Lost and Found (novel)

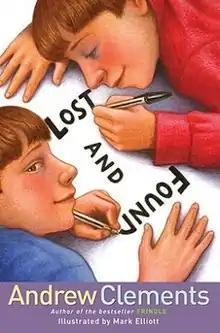
First edition

Lost and Found is a 2008 children's novel written by Andrew Clements. It is about two boys, Ray and Jay Grayson, who are identical twins, and have always wondered what it is like to be a single person rather than "one of the Grayson twins".